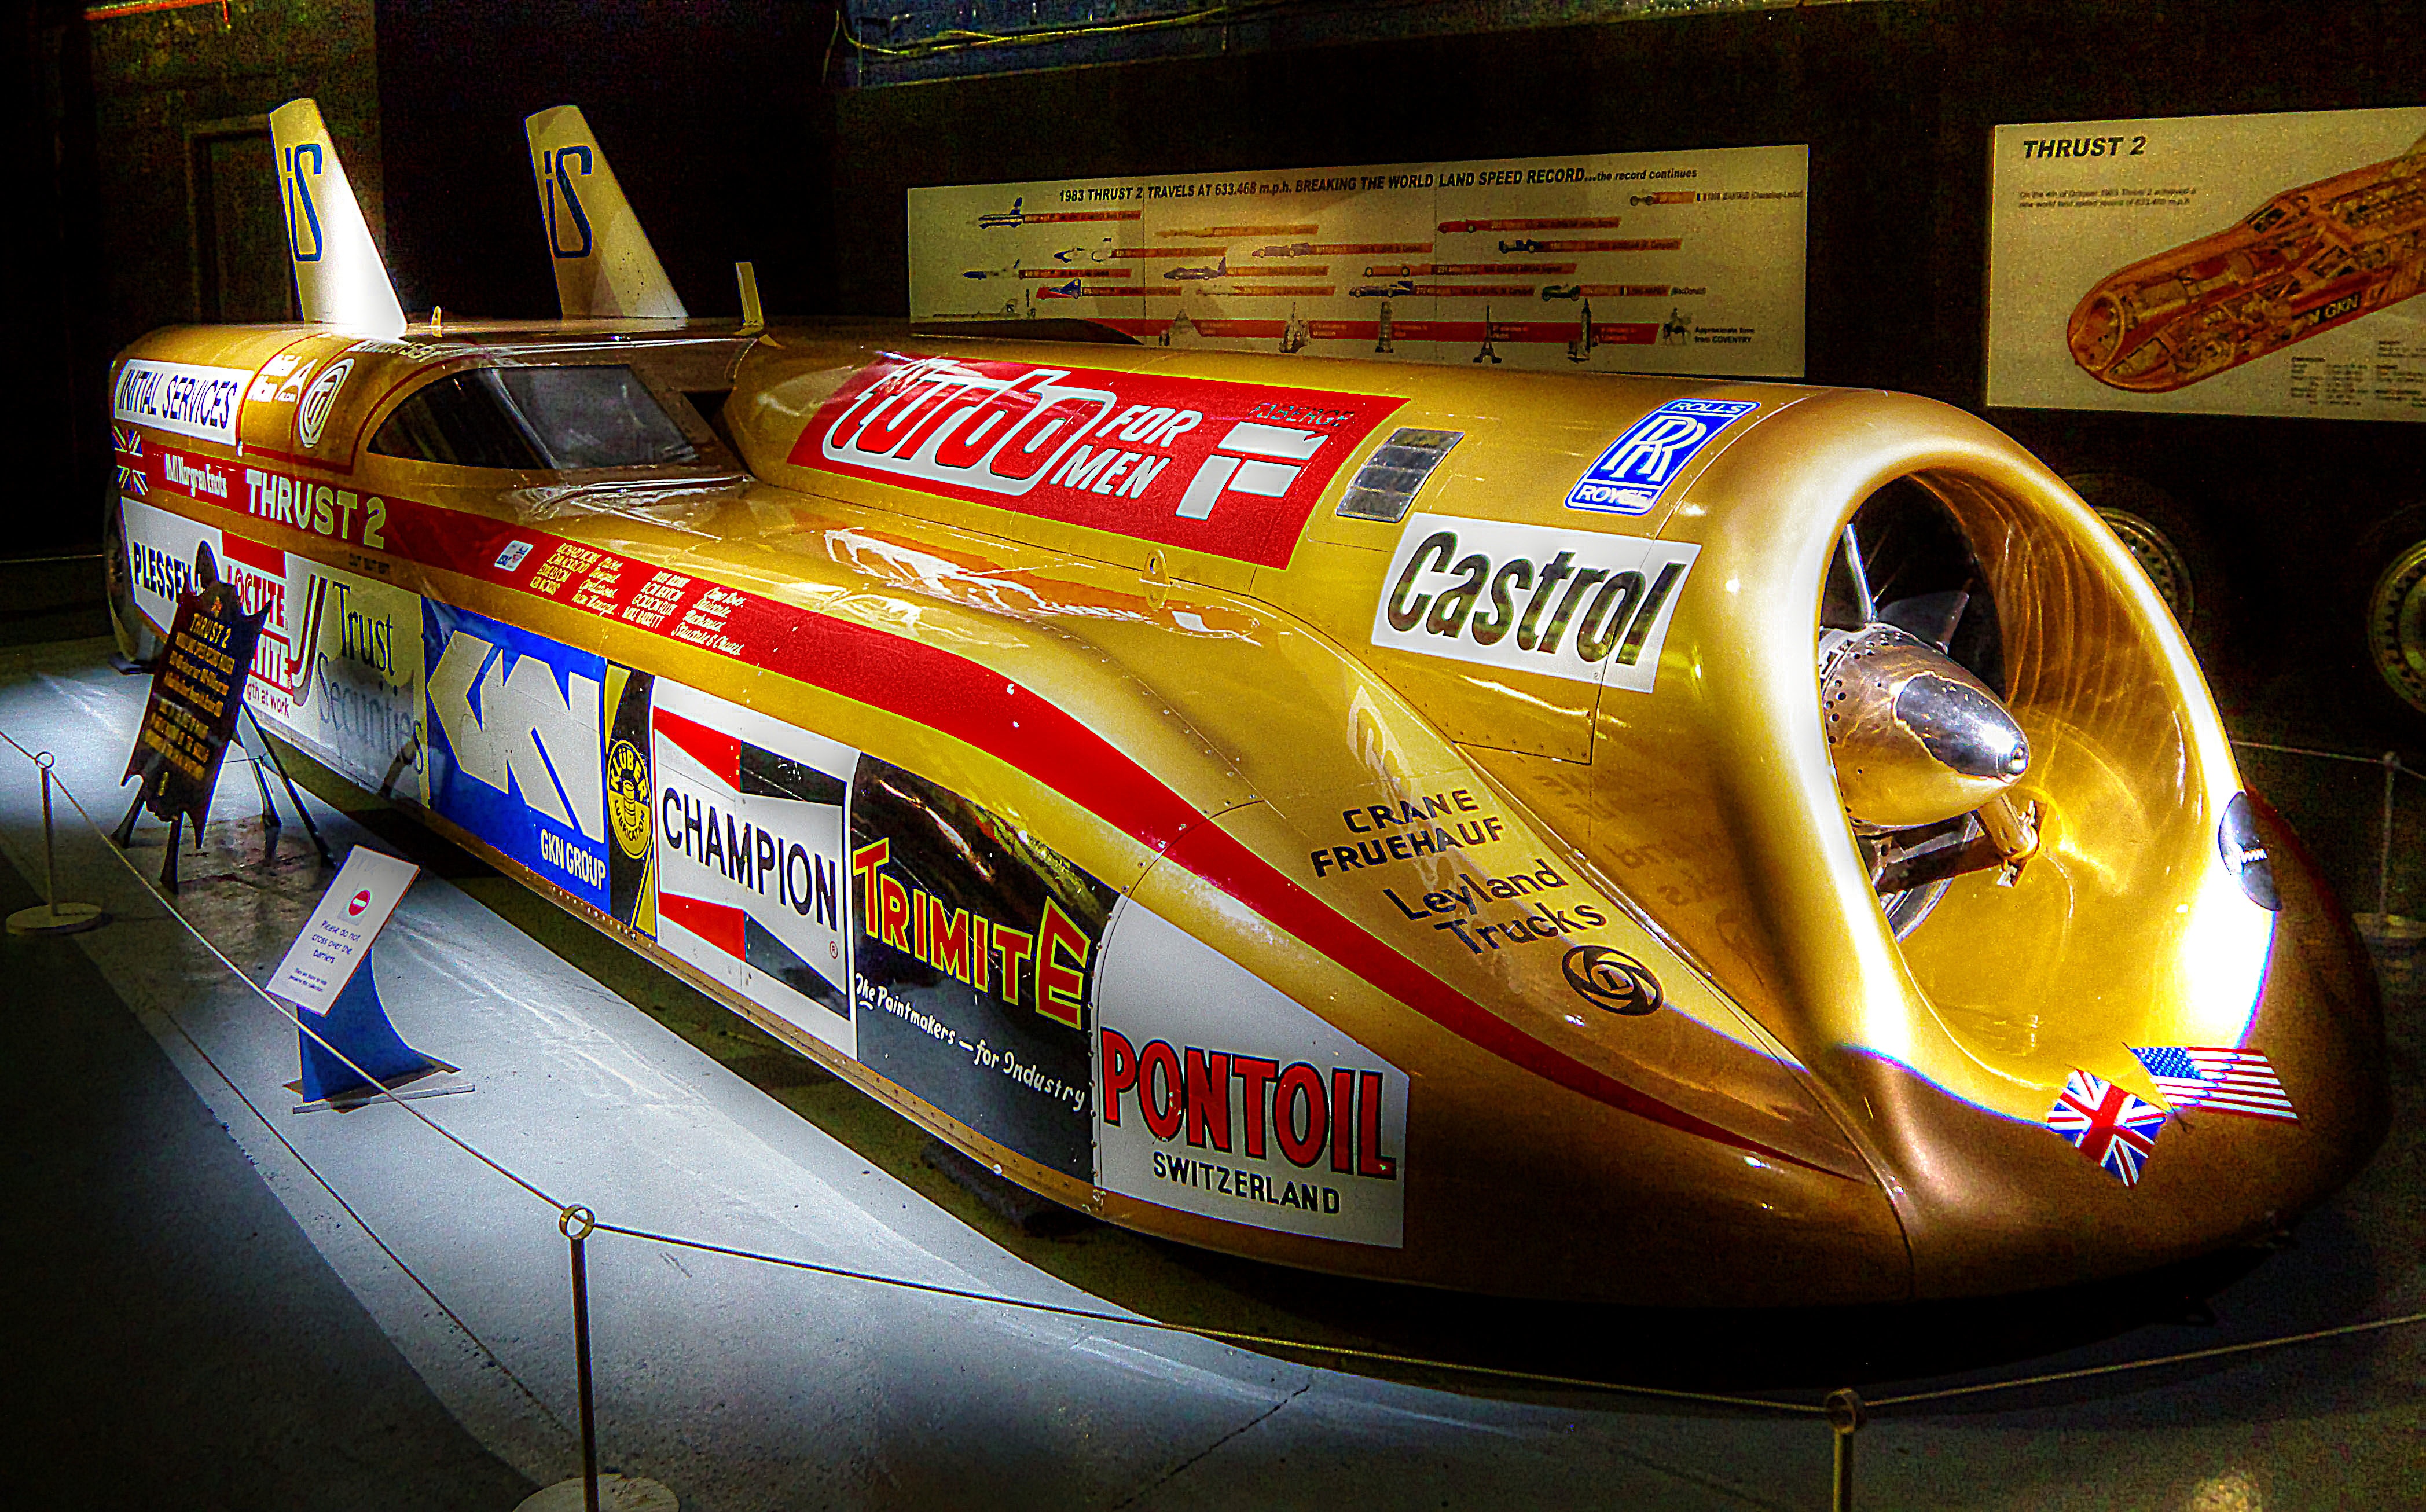
car, vehicle, drink, supercar, sports, racing, race track, auto show, auto racing, automotive design